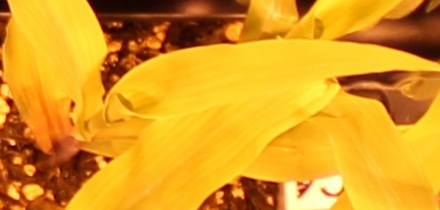
Label: Corn